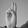
ASL letter: U